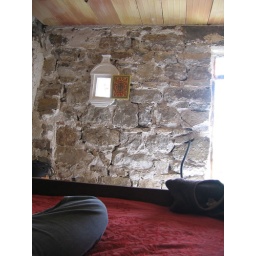
Bedroom wall with gun hole windows, Plaster surround and wooden doors made by David